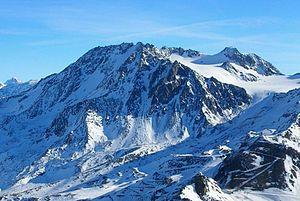
La Maurienne est une vallée intra-alpine et une région naturelle française, située dans le département de la Savoie en région Auvergne-Rhône-Alpes. D'une longueur de 125 km, elle est traversée par la rivière de l'Arc. Elle correspond à l'une des six provinces historiques de la Savoie, qui fut un pagus, puis au comté de Maurienne intégré au comté de Savoie avant de devenir l'une des provinces administratives du duché de Savoie.